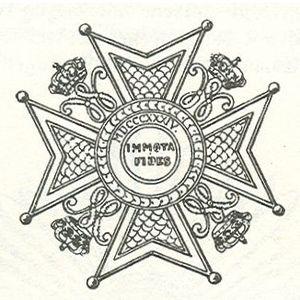
L'Ordre d'Henri le Lion, également connu sous le nom d'Ordre de la Maison d'Henri le Lion ou Ordre Ducal de Brunswick d'Henri le Lion, est un ordre brunswickois fondée le 25 avril 1834 par le duc Guillaume de Brunswick en tant qu'ordre du mérite civil et militaire à la mémoire d'Henri le Lion.